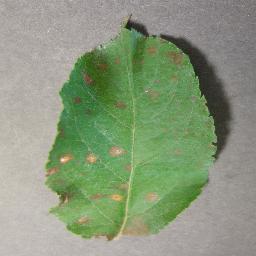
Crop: apple
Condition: cedar_rust